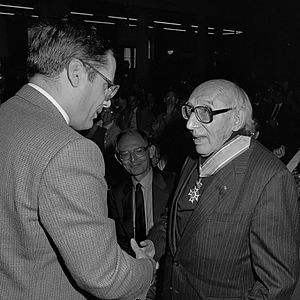
Norbert Elias
Norbert Elias var en tysk-jødisk sociolog, der har skrevet på både tysk og engelsk. Han har især arbejdet med udforskningen af større sociale strukturers betydning for samfundet. Blev især betydningsfuld i 1970'erne.